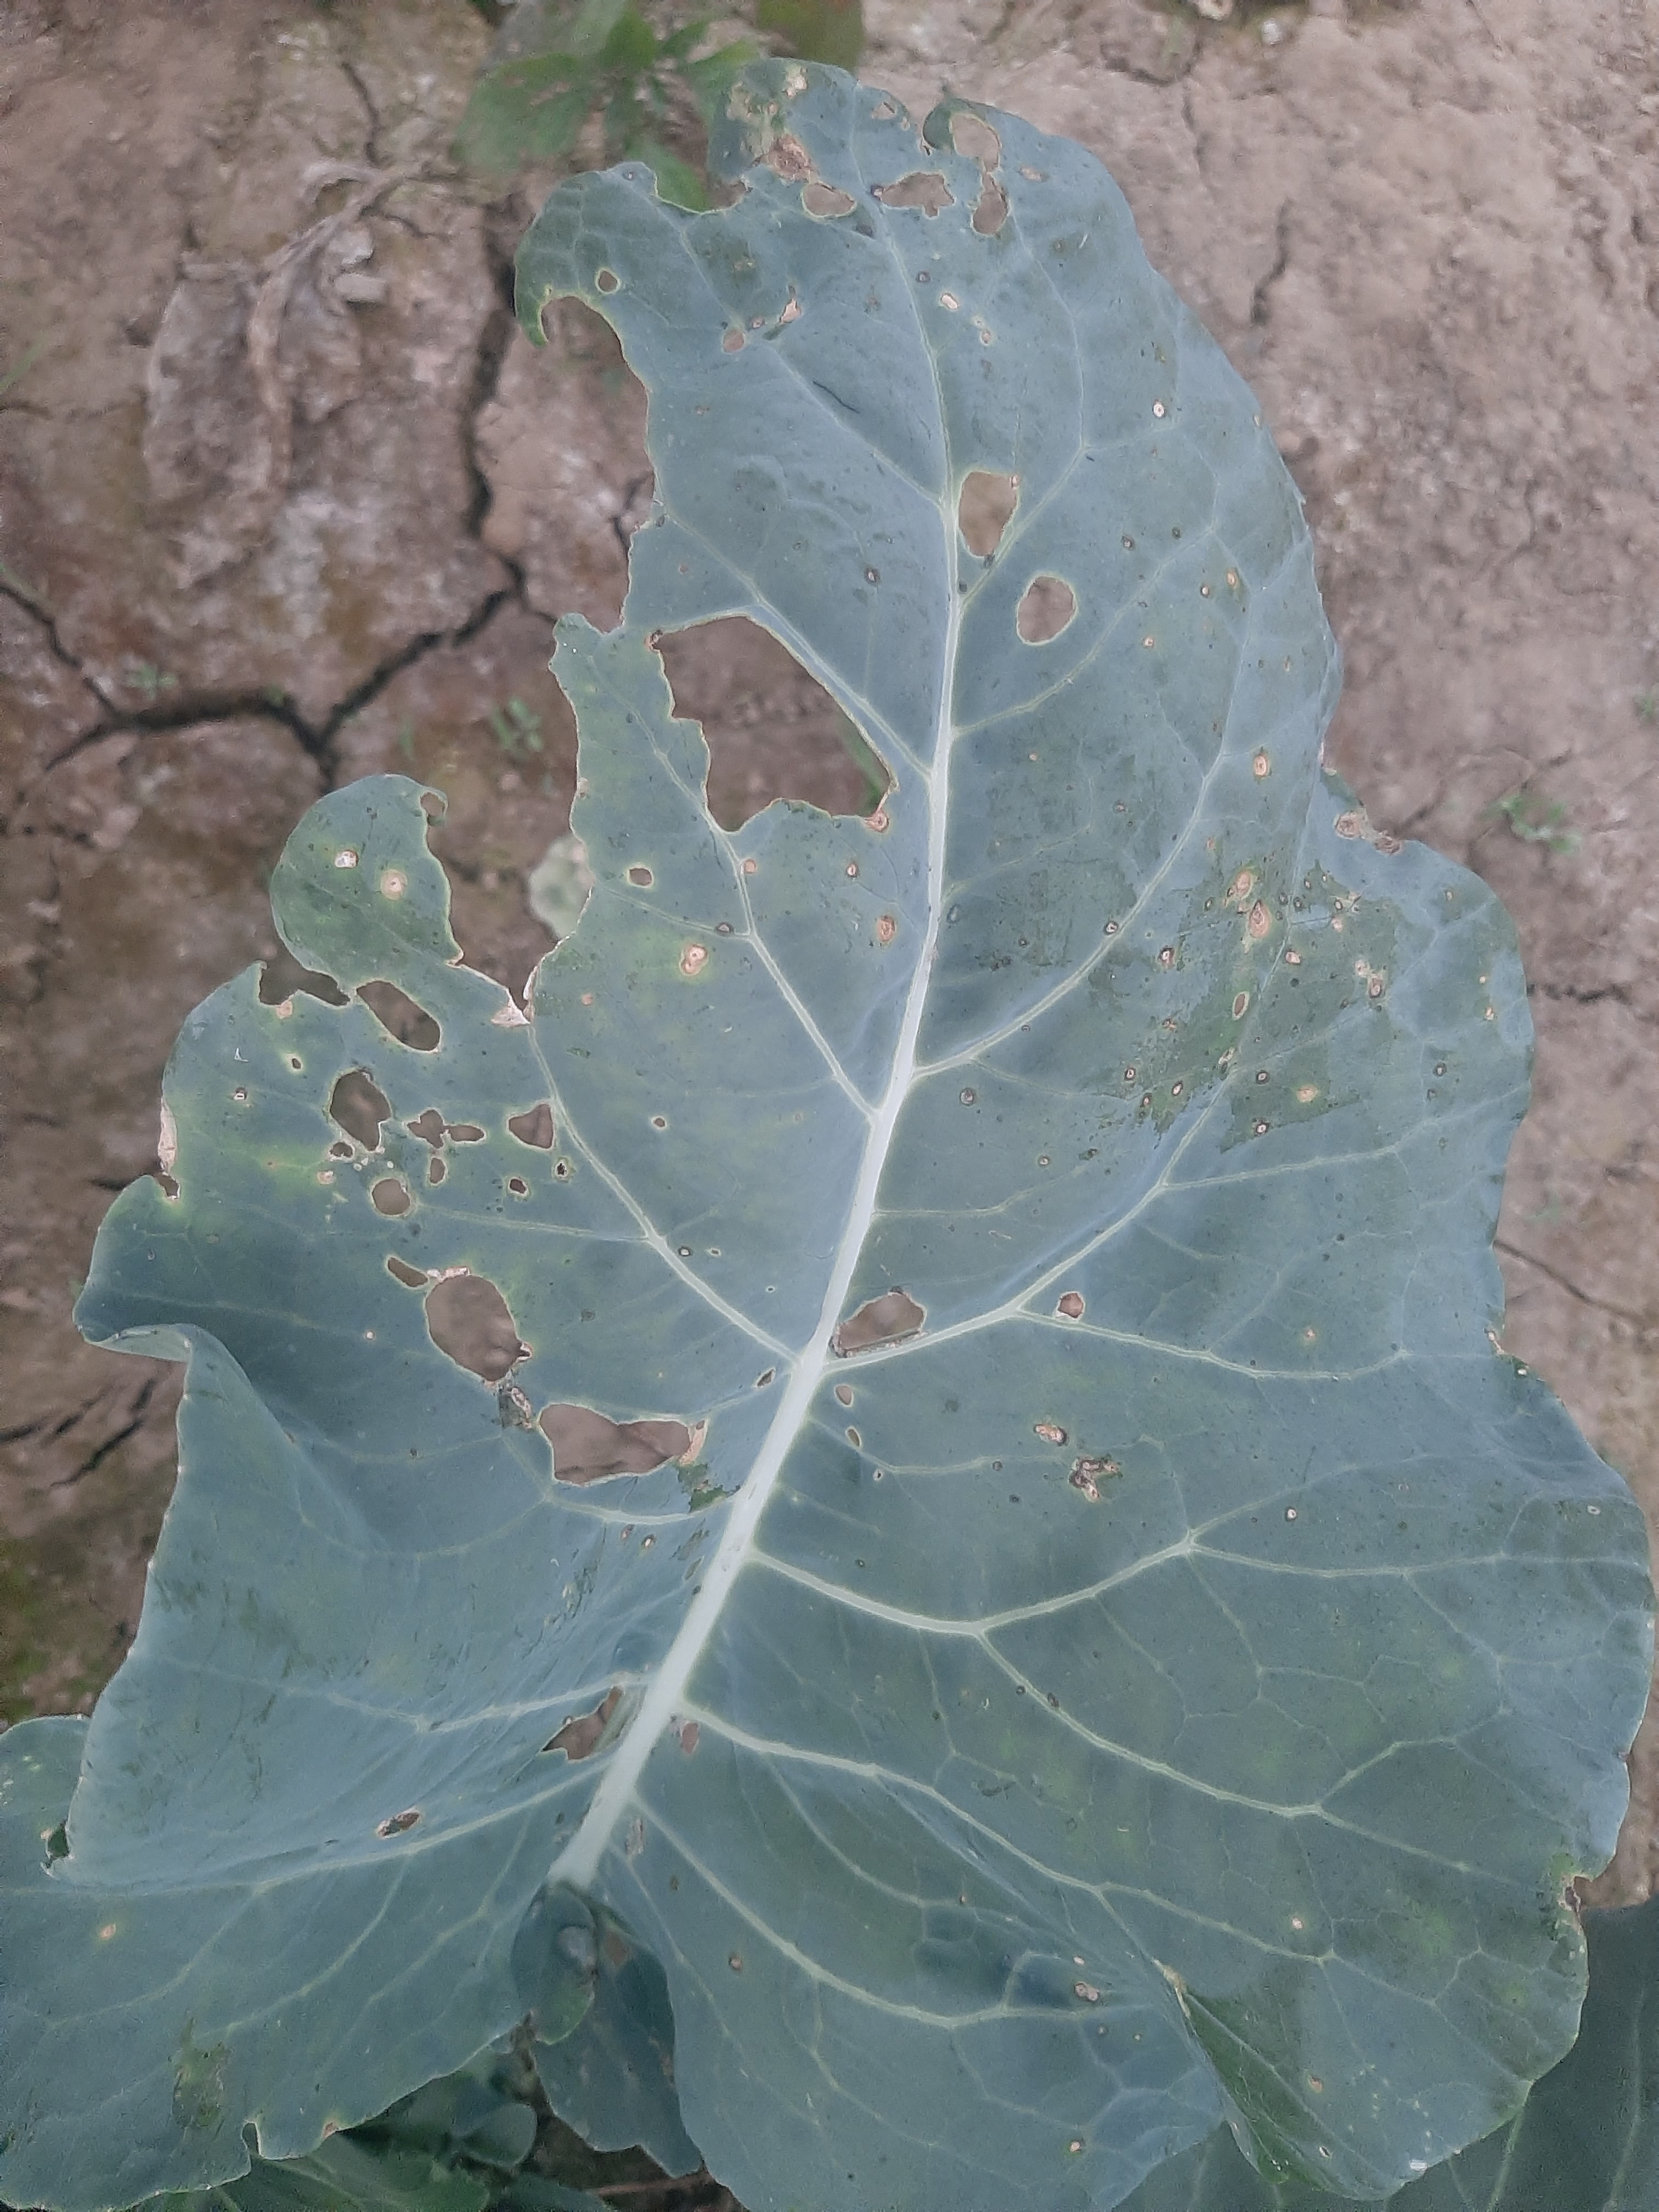
Label: Black Rot